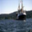
Label: ship